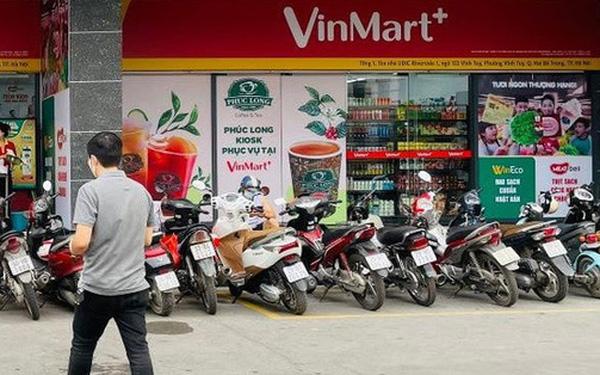
có nhiều chiếc xe máy đang xuất hiện phía trước siêu thị